52nd (London) Heavy Anti-Aircraft Regiment, Royal Artillery

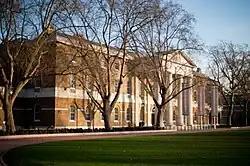
The Duke of York's Headquarters

German air raids by Zeppelin airships and Gotha bombers on London and other British cities during World War I had shown the need for strong anti-aircraft (AA) defences in any future war. When the Territorial Army (TA) was reformed in 1922 it included a number of dedicated AA units of the Royal Artillery (RA). The second of these was 52nd (London) Anti-Aircraft Brigade, Royal Field Artillery (RFA), formed on 16 October 1922 and comprising 154th, 155th and 156th (London) AA Batteries. The Regimental Headquarters, 154 and 155 Batteries were at the Duke of York's Headquarters in Chelsea, London, while 156 Battery was based at Empress Hall, Ripple Lane, Barking. On 8 February 1923 the regiment was transferred to the Royal Garrison Artillery (RGA), which had provided the AA batteries in World War I. However, on 1 June 1924 the RGA and RFA merged to become simply the Royal Artillery (RA). 156th (London) Bty was redesignated 156th (Barking) Bty in February 1926. It formed part of 26th (London) Air Defence Brigade also headquartered at the Duke of York's Headquarters. The original TA AA units were formed on a low peacetime establishment with a few old 3-inch guns on static mounts.